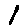
Label: 1